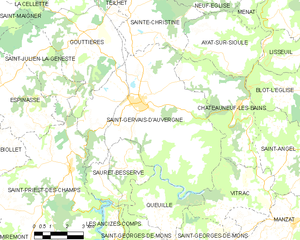
Saint-Gervais-d'Auvergne est une commune française, située dans le département du Puy-de-Dôme en région Auvergne-Rhône-Alpes. Ses habitants sont appelés les Gervaisiens.